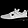
Label: Sneaker